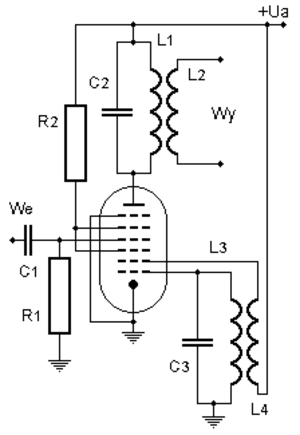
Pentagrid-converter / Oktode
Oktode-baseret pentagrid-converter kredsløb.
Pentagrid-converteren